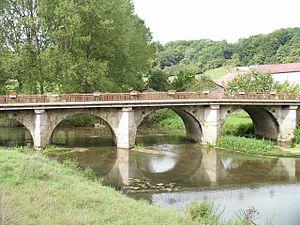
Pompierre est une commune française située dans le département des Vosges en région Grand Est.
Le Mouzon est une rivière française de la région Grand Est, qui coule dans les départements des Vosges et de la Haute-Marne. C'est un affluent direct de la Meuse en rive droite.